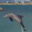
Label: dolphin